Question: Please indicate a possible affordance area of the bench that can be used for sitting on
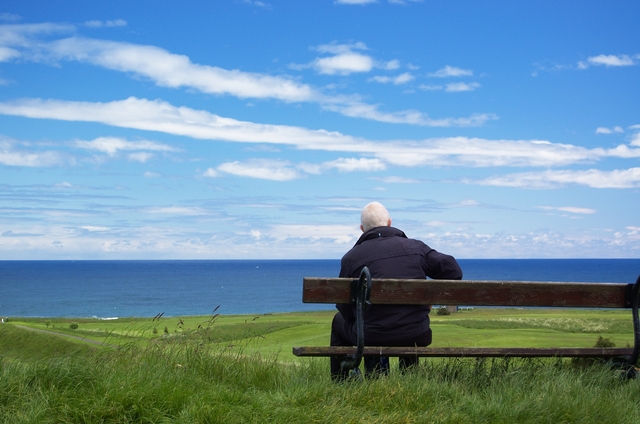
Answer: [294.5, 344, 639.5, 357]